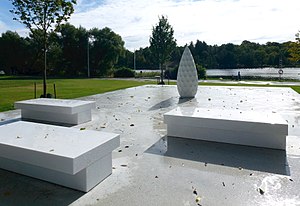
Restare / Billeder
Restare er et mindesmærke på Ladugårdsgärdet i Stockholm og er tilegnet svenske civile og militære veteraner. Mindesmærket er skabt af skulptøren Monika Larsen Dennis og står umiddelbart sydøst for Villa Källhagen.